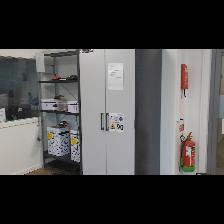
Label: NonHuman